Benson Dillon Billinghurst

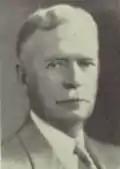
Billinghurst in 1922

Benson Dillon Billinghurst (August 15, 1869 – December 3, 1935), often known using his initials as B.D. Billinghurst, was an American educator in Nevada during the early 20th century. Born in Ohio in 1869, he served as the Superintendent of Schools of the Washoe County School District from 1908 until his death in 1935, and was famous for his school building projects, his expansion of the availability and quality of Reno education, the introduction of junior high schools to Nevada, and his influence in education laws and the establishment of the Nevada State Textbook Commission.